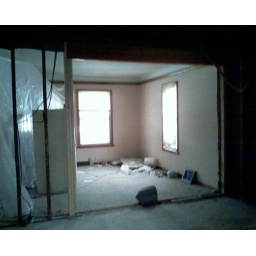
new opening in wall between kitchen & living room 1.jpg